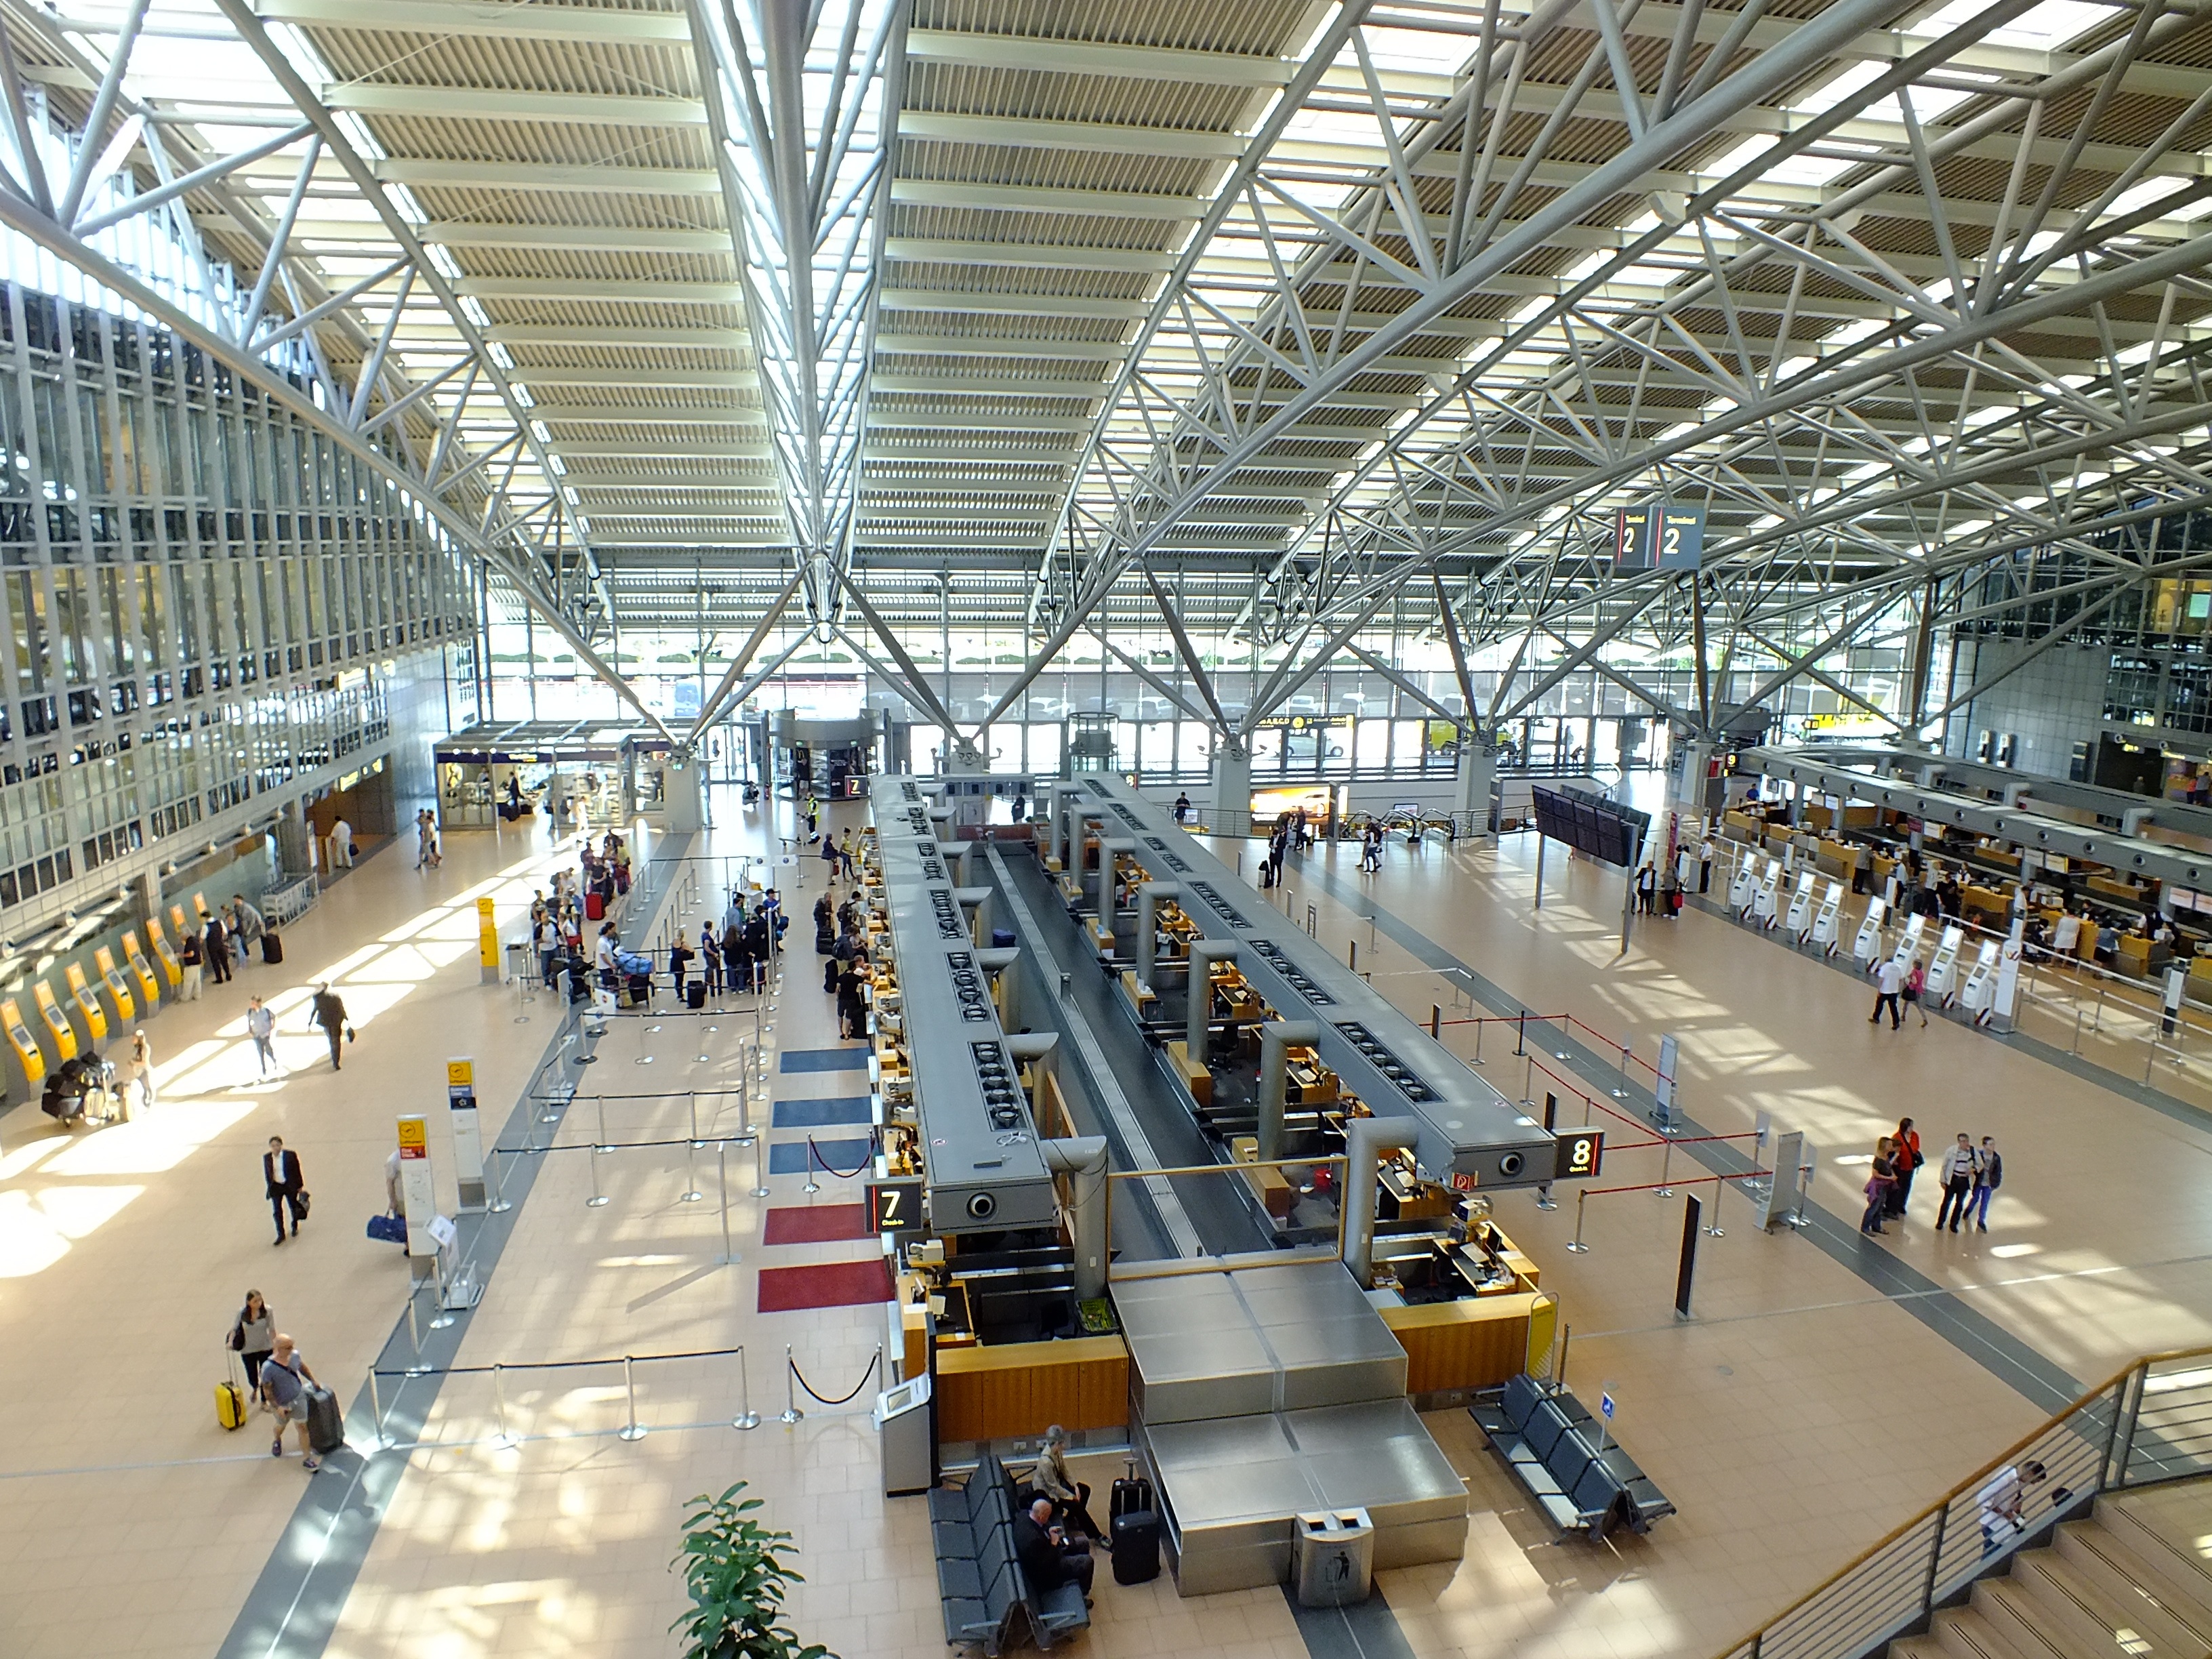
structure, building, airport, transport, train station, public transport, manufacturing, airport terminal, arena, infrastructure, supermarket, hamburg, retail, convention center, shopping mall, ice rink, sport venue, abflug hall